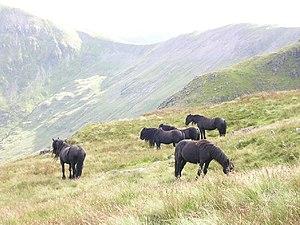
Le Fell est une race de poney anglaise, d'environ 1,38 m au garrot. Il tient son nom de sa région originelle, les fells du Nord de l'Angleterre. Il y est historiquement utilisé comme poney de charge et vit en semi-liberté.
Les poneys des montagnes et des landes sont un groupe de poneys et de petits chevaux rustiques originaires des régions de montagnes et de landes des îles Britanniques. La plupart de ces races sont dérivées de poneys semi-sauvages, et certains d'entre eux vivent encore de cette manière, tout en étant pleinement domestiqués pour l'équitation et le travail.